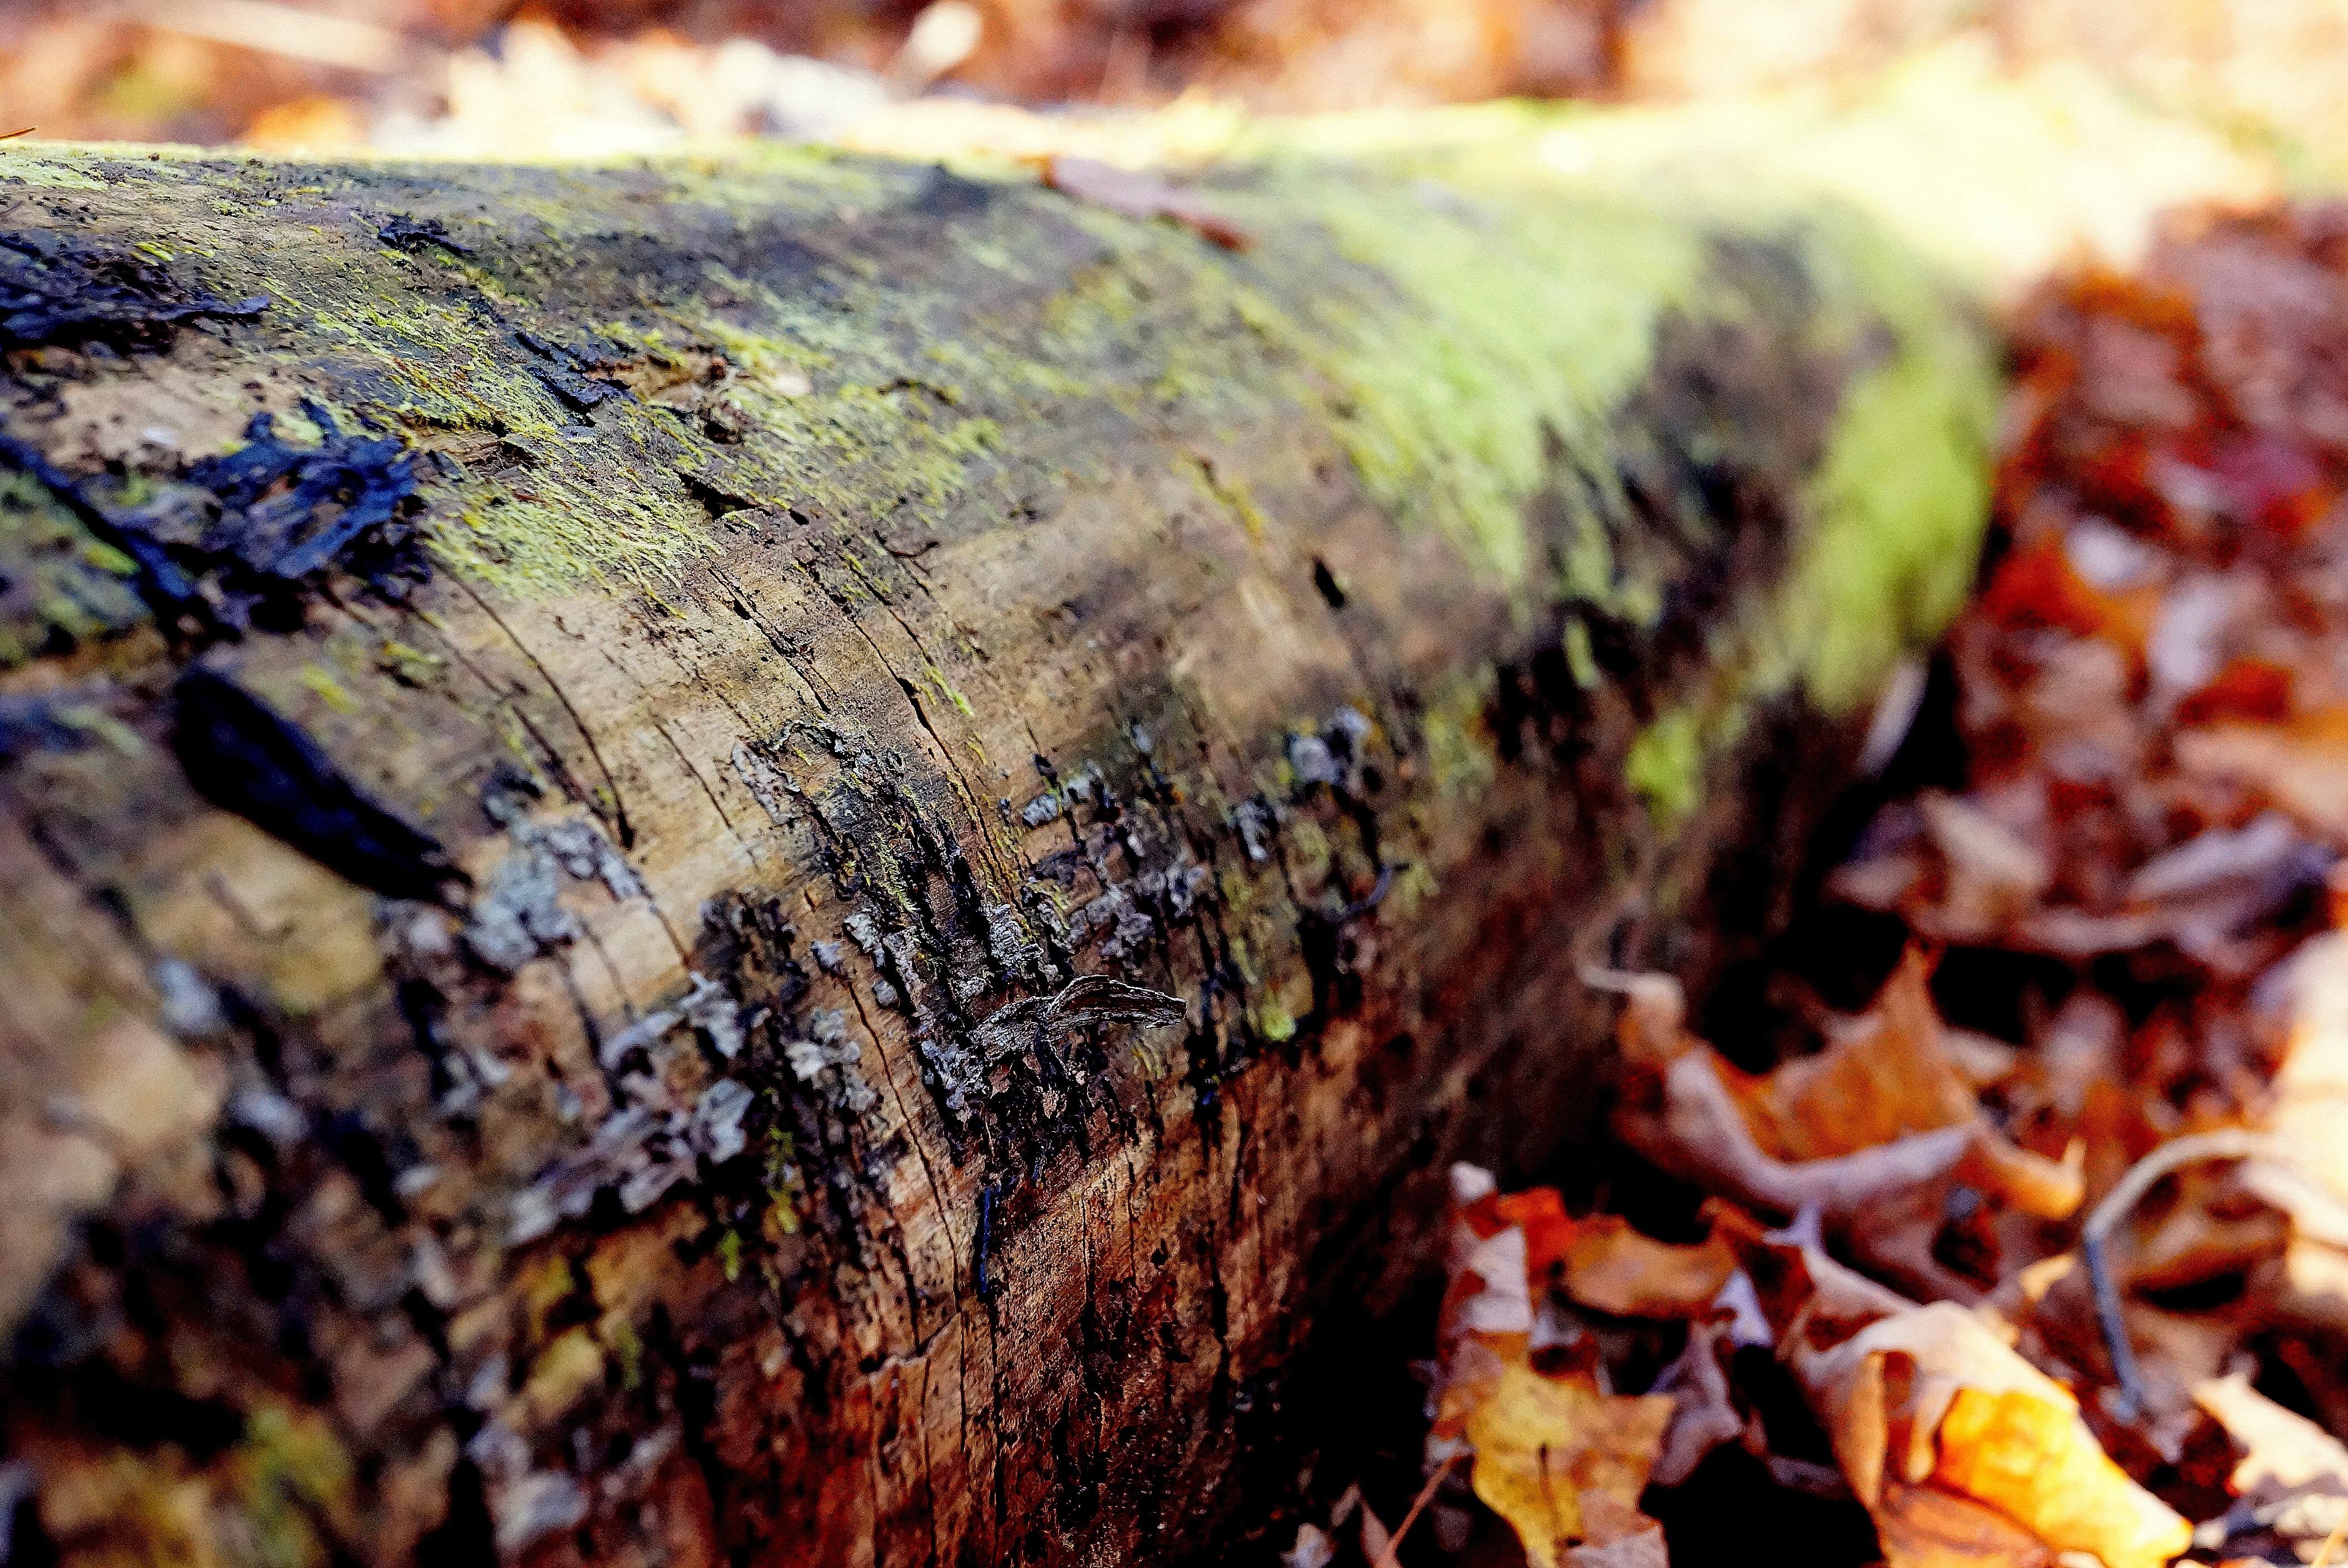
tree, nature, forest, plant, wood, leaf, flower, trunk, moss, log, food, color, autumn, soil, season, close up, macro photography, woody plant